Toltec

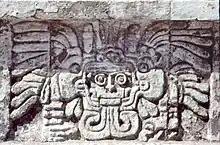
Depiction of an anthropomorphic bird-snake deity, probably Quetzalcoatl at the Temple of Tlahuizcalpantecuhtli at Tula, Hidalgo

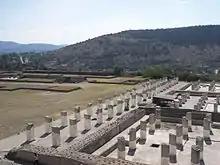
View of the columns of the burned palace at Tula Hidalgo. The second ballcourt is in the background.

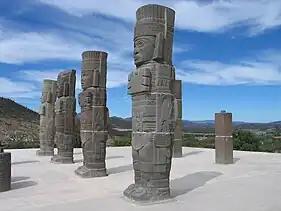
Toltec warriors represented by the famous Atlantean figures in Tula.

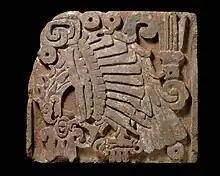
Toltec carving representing the Aztec eagle, found in Veracruz, 10th–13th century. Metropolitan Museum of Art.

Since the 1990s, the historicist position has fallen out of favor for a more critical and interpretive approach to the historicity of the Aztec mythical accounts based on the original approach of Brinton. This approach applies a different understanding of the word Toltec to the interpretation of the Aztec sources, interpreting it as largely a mythical and philosophical construct by either the Aztecs or Mesoamericans generally that served to symbolize the might and sophistication of several civilizations during the Mesoamerican Postclassic period. The Nahuatl word for 'Toltec', for example, can mean 'master artisan' as well as 'inhabitant of Tula, Hidalgo', and the word "Tollan" (known as "Tula" in modern times) can refer specifically to Tula, Hidalgo, or more generally to all great cities through meaning 'place of the reeds'.